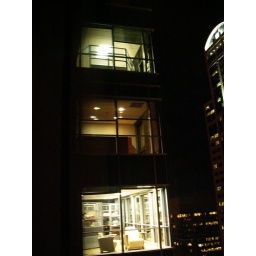
The middle window seen in this shot reveals the desk where my friend used to work.